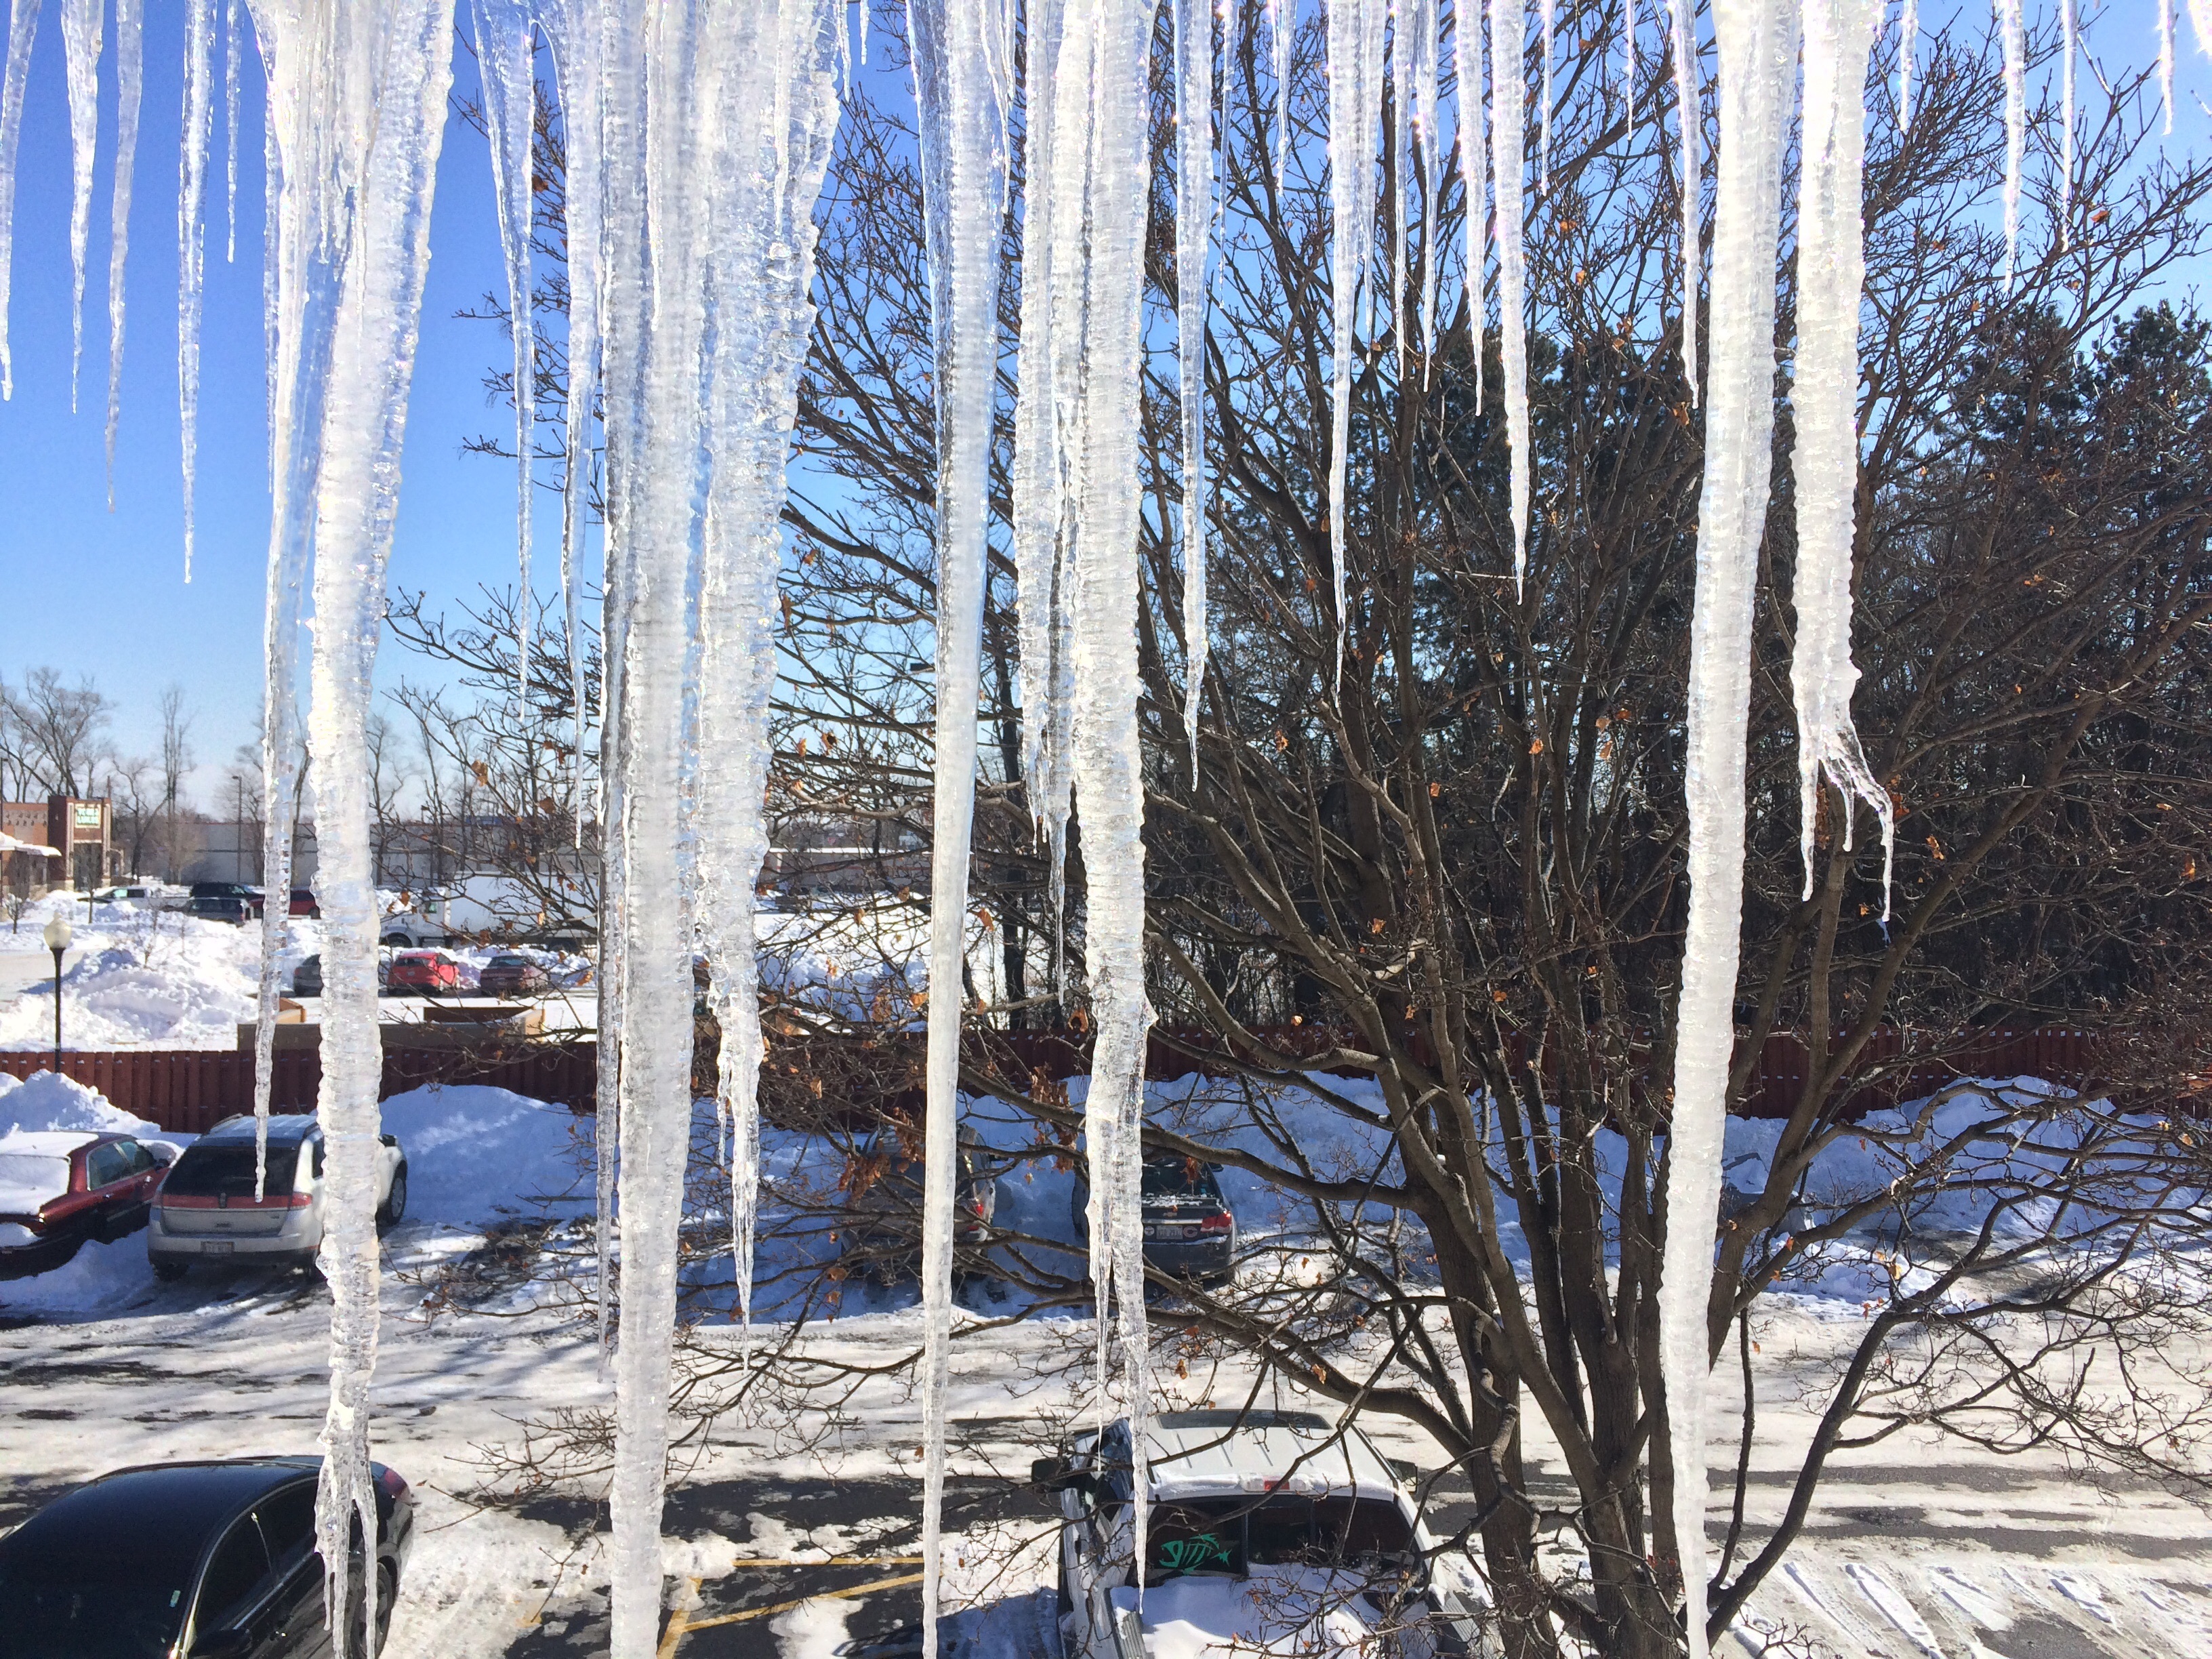
tree, wilderness, snow, cold, winter, white, lake, roof, clear, ice, weather, freeze, frozen, blue, season, icy, icicle, freezing